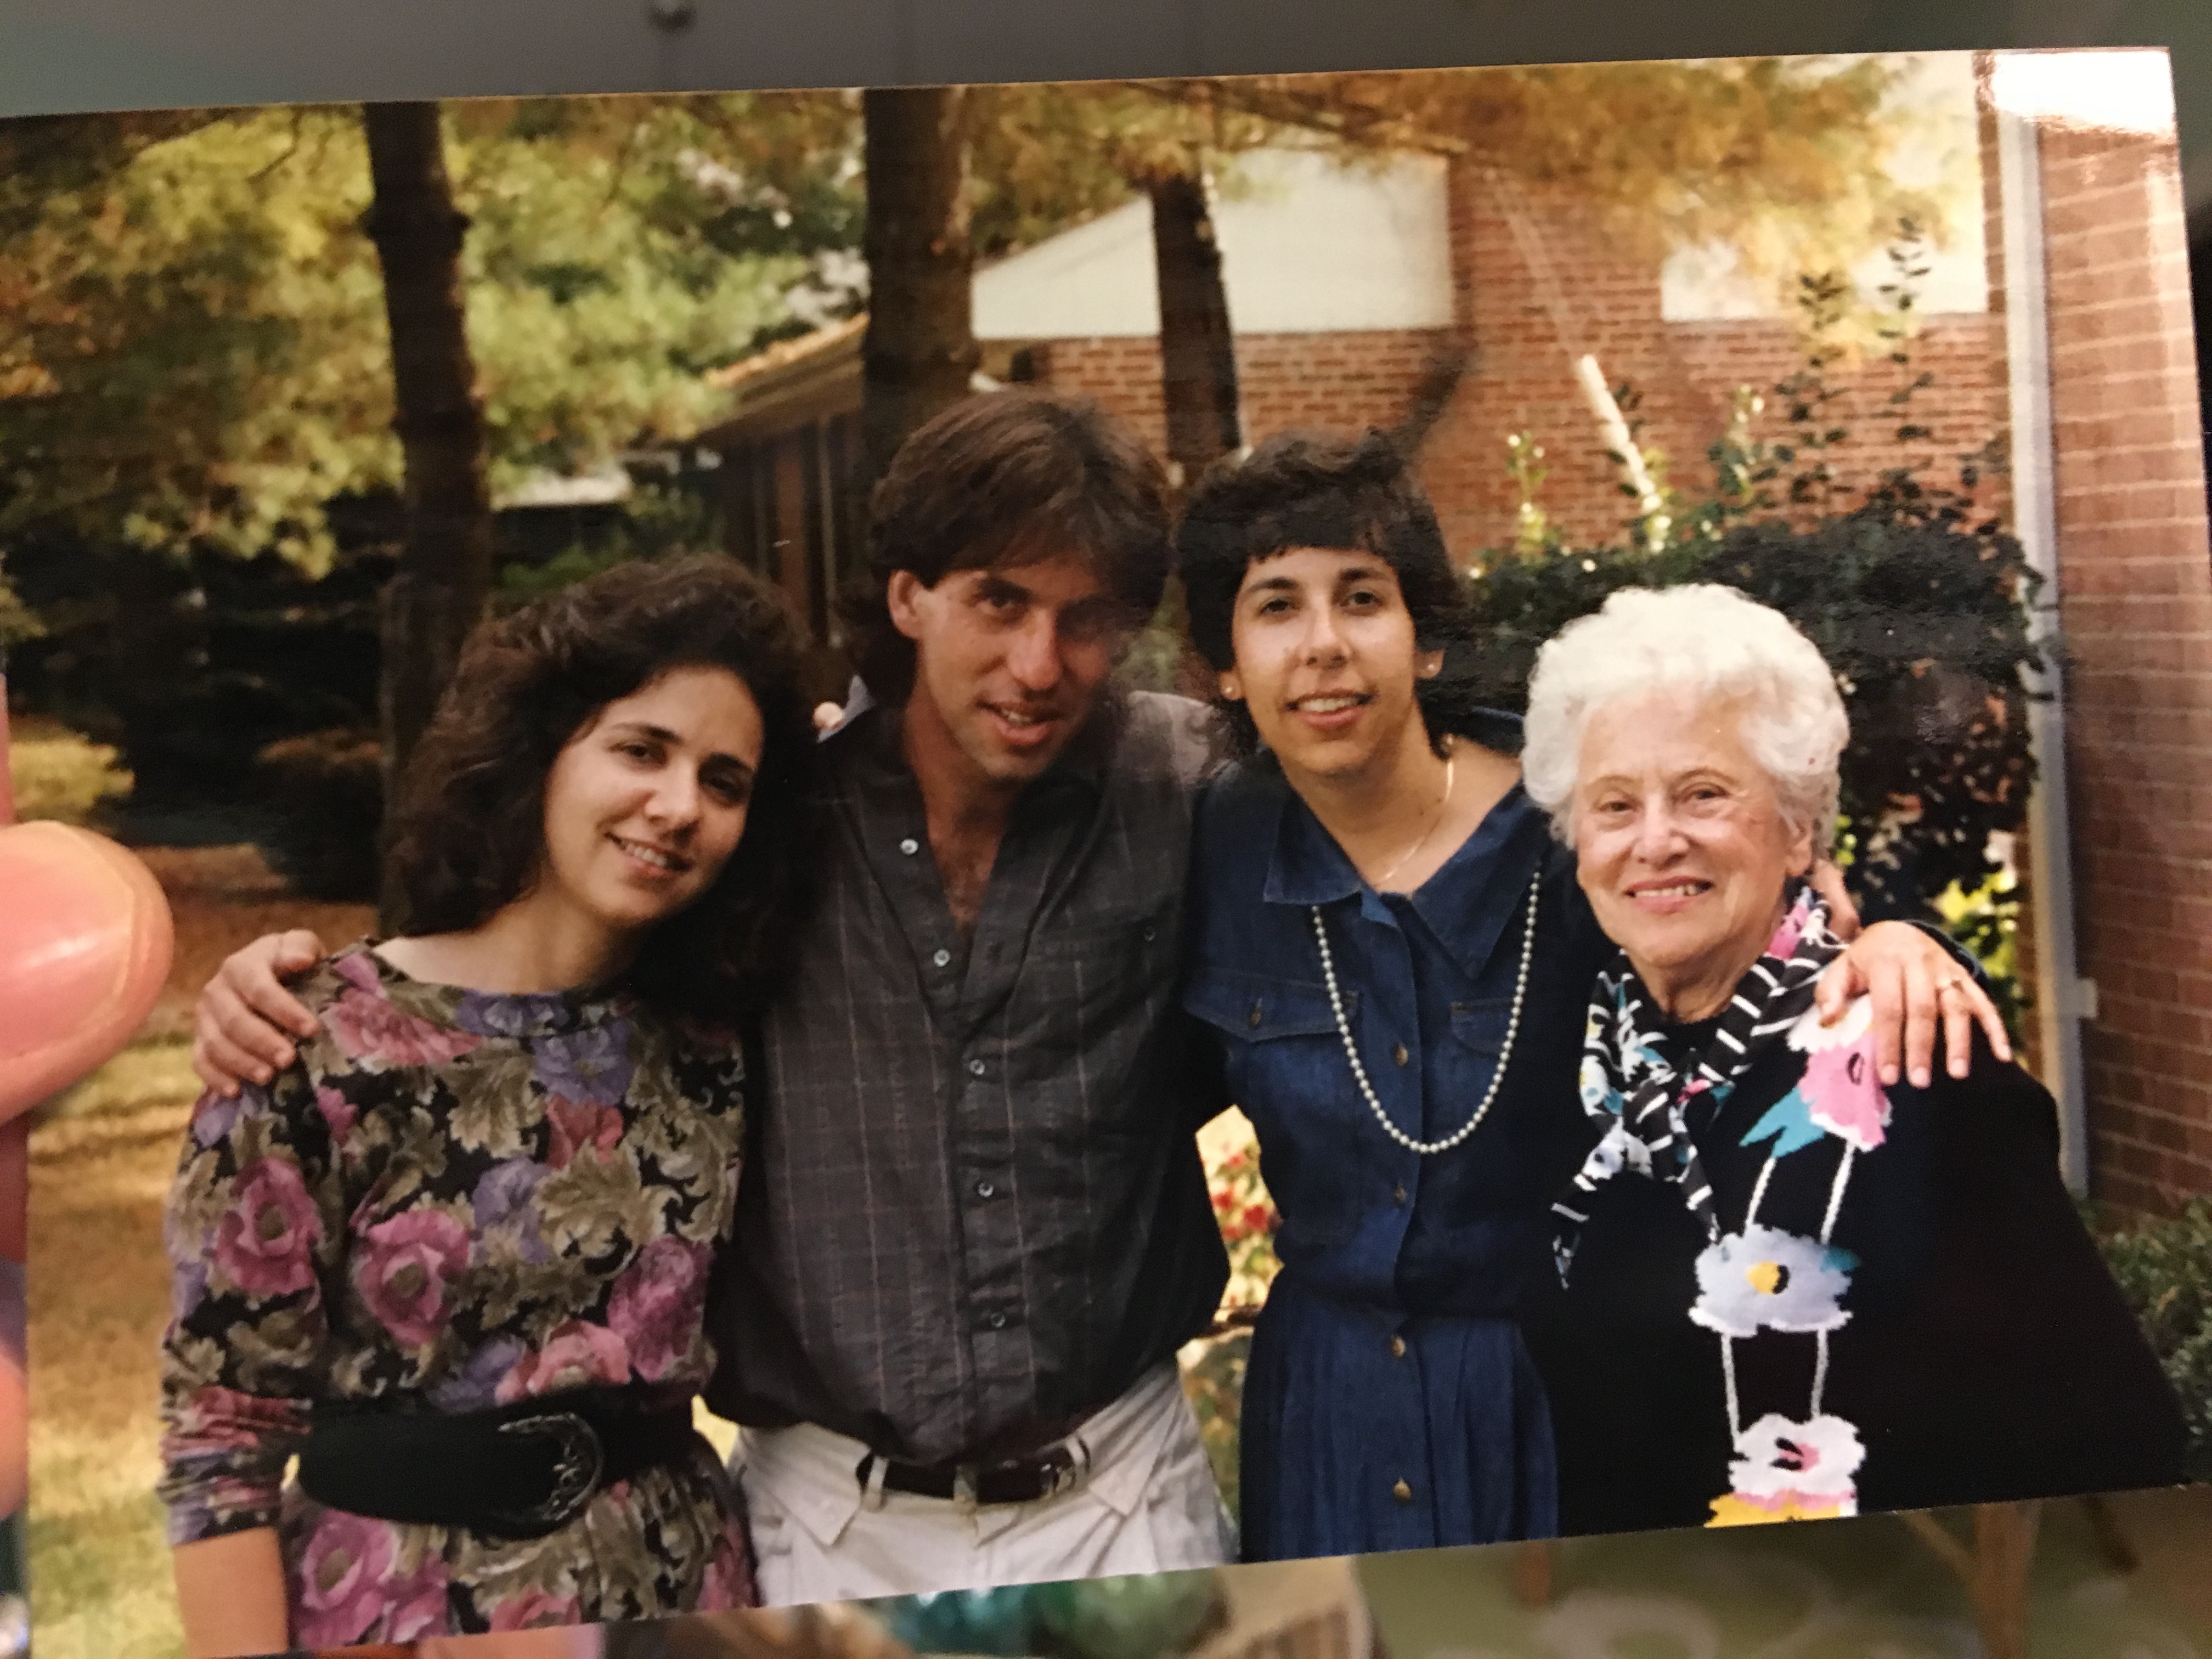
people